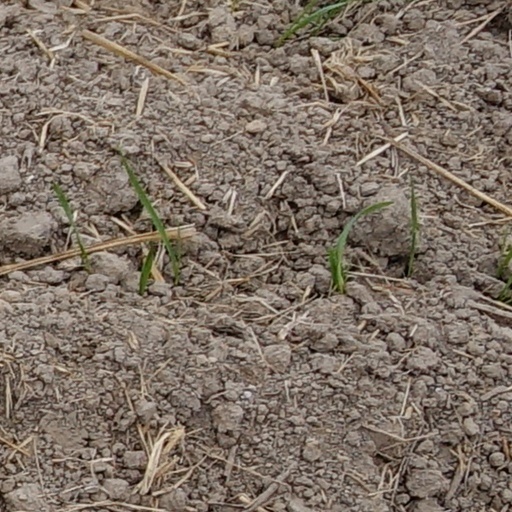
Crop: wheat